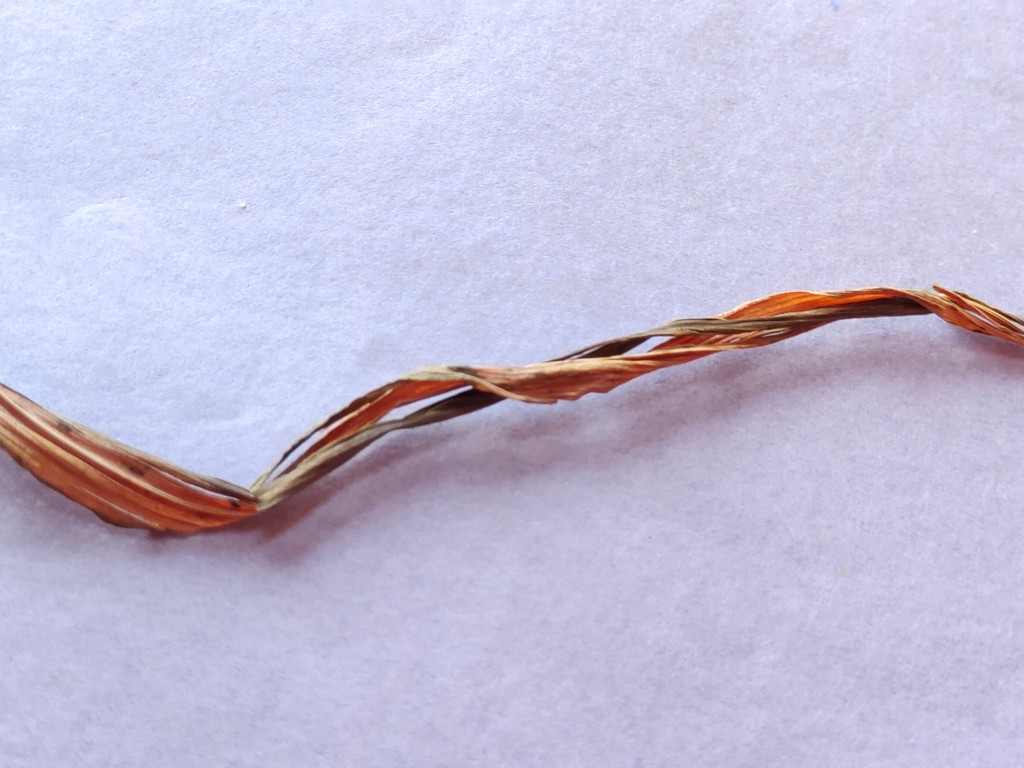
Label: Dried